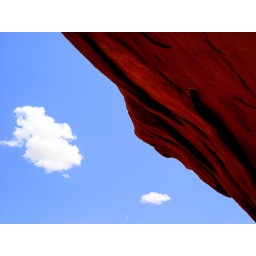
taken in a dessert in Arizona, looking up at the sky from underneath a large rock